Hanson Formation

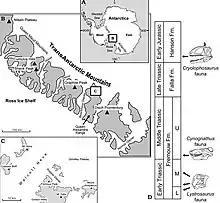
Map showing location of the Mount Kirkpatrick dinosaur site, with stratigraphic context of the Hanson Formation

The Victoria Group (also called Beacon Supergroup) from the Central Transantarctic Mountains was defined by Ferrar in 1907, when he described the "Beacon Sandstone" of the sedimentary rocks in the valleys of the Victoria Land. Following this initial work, the term "Beacon System" was introduced for a series of similar sandstones and associated deposits that were recovered locally. Later the "Beacon Sandstone Group" was assigned to those units in Victoria Land, with Harrington in 1965 proposing the name for different units that appear in the Beacon rocks of south Victoria Land, the beds below the Maya erosion surface, the Taylor Group and the Gondwana sequence, including the Victoria Group. This work left out several older units, such as the Permian coal measures and glacial deposits. It was not until 1963 that there was an establishment of the Gondwana sequence: the term Falla Formation was chosen to delimit a 2300 ft (700 m) series of lower quartz sandstone, a middle mica-carbon sandstone and an upper sandstone-shale unit. The formation lying above the Falla Formation and below the Prebble Formation was then termed the Upper Falla Formation, with considerable uncertainty about its age (it was calculated from the presence of "Glossopteris"-bearing beds (Early Permian) and the assumed possibility that the rocks were older than "Dicroidium"-bearing beds, thought to be Late Triassic, in the Dominion Range). Later works tried to set it between the Late Triassic (Carnian) and the Lower-Middle Jurassic (Toarcian–Aalenian).